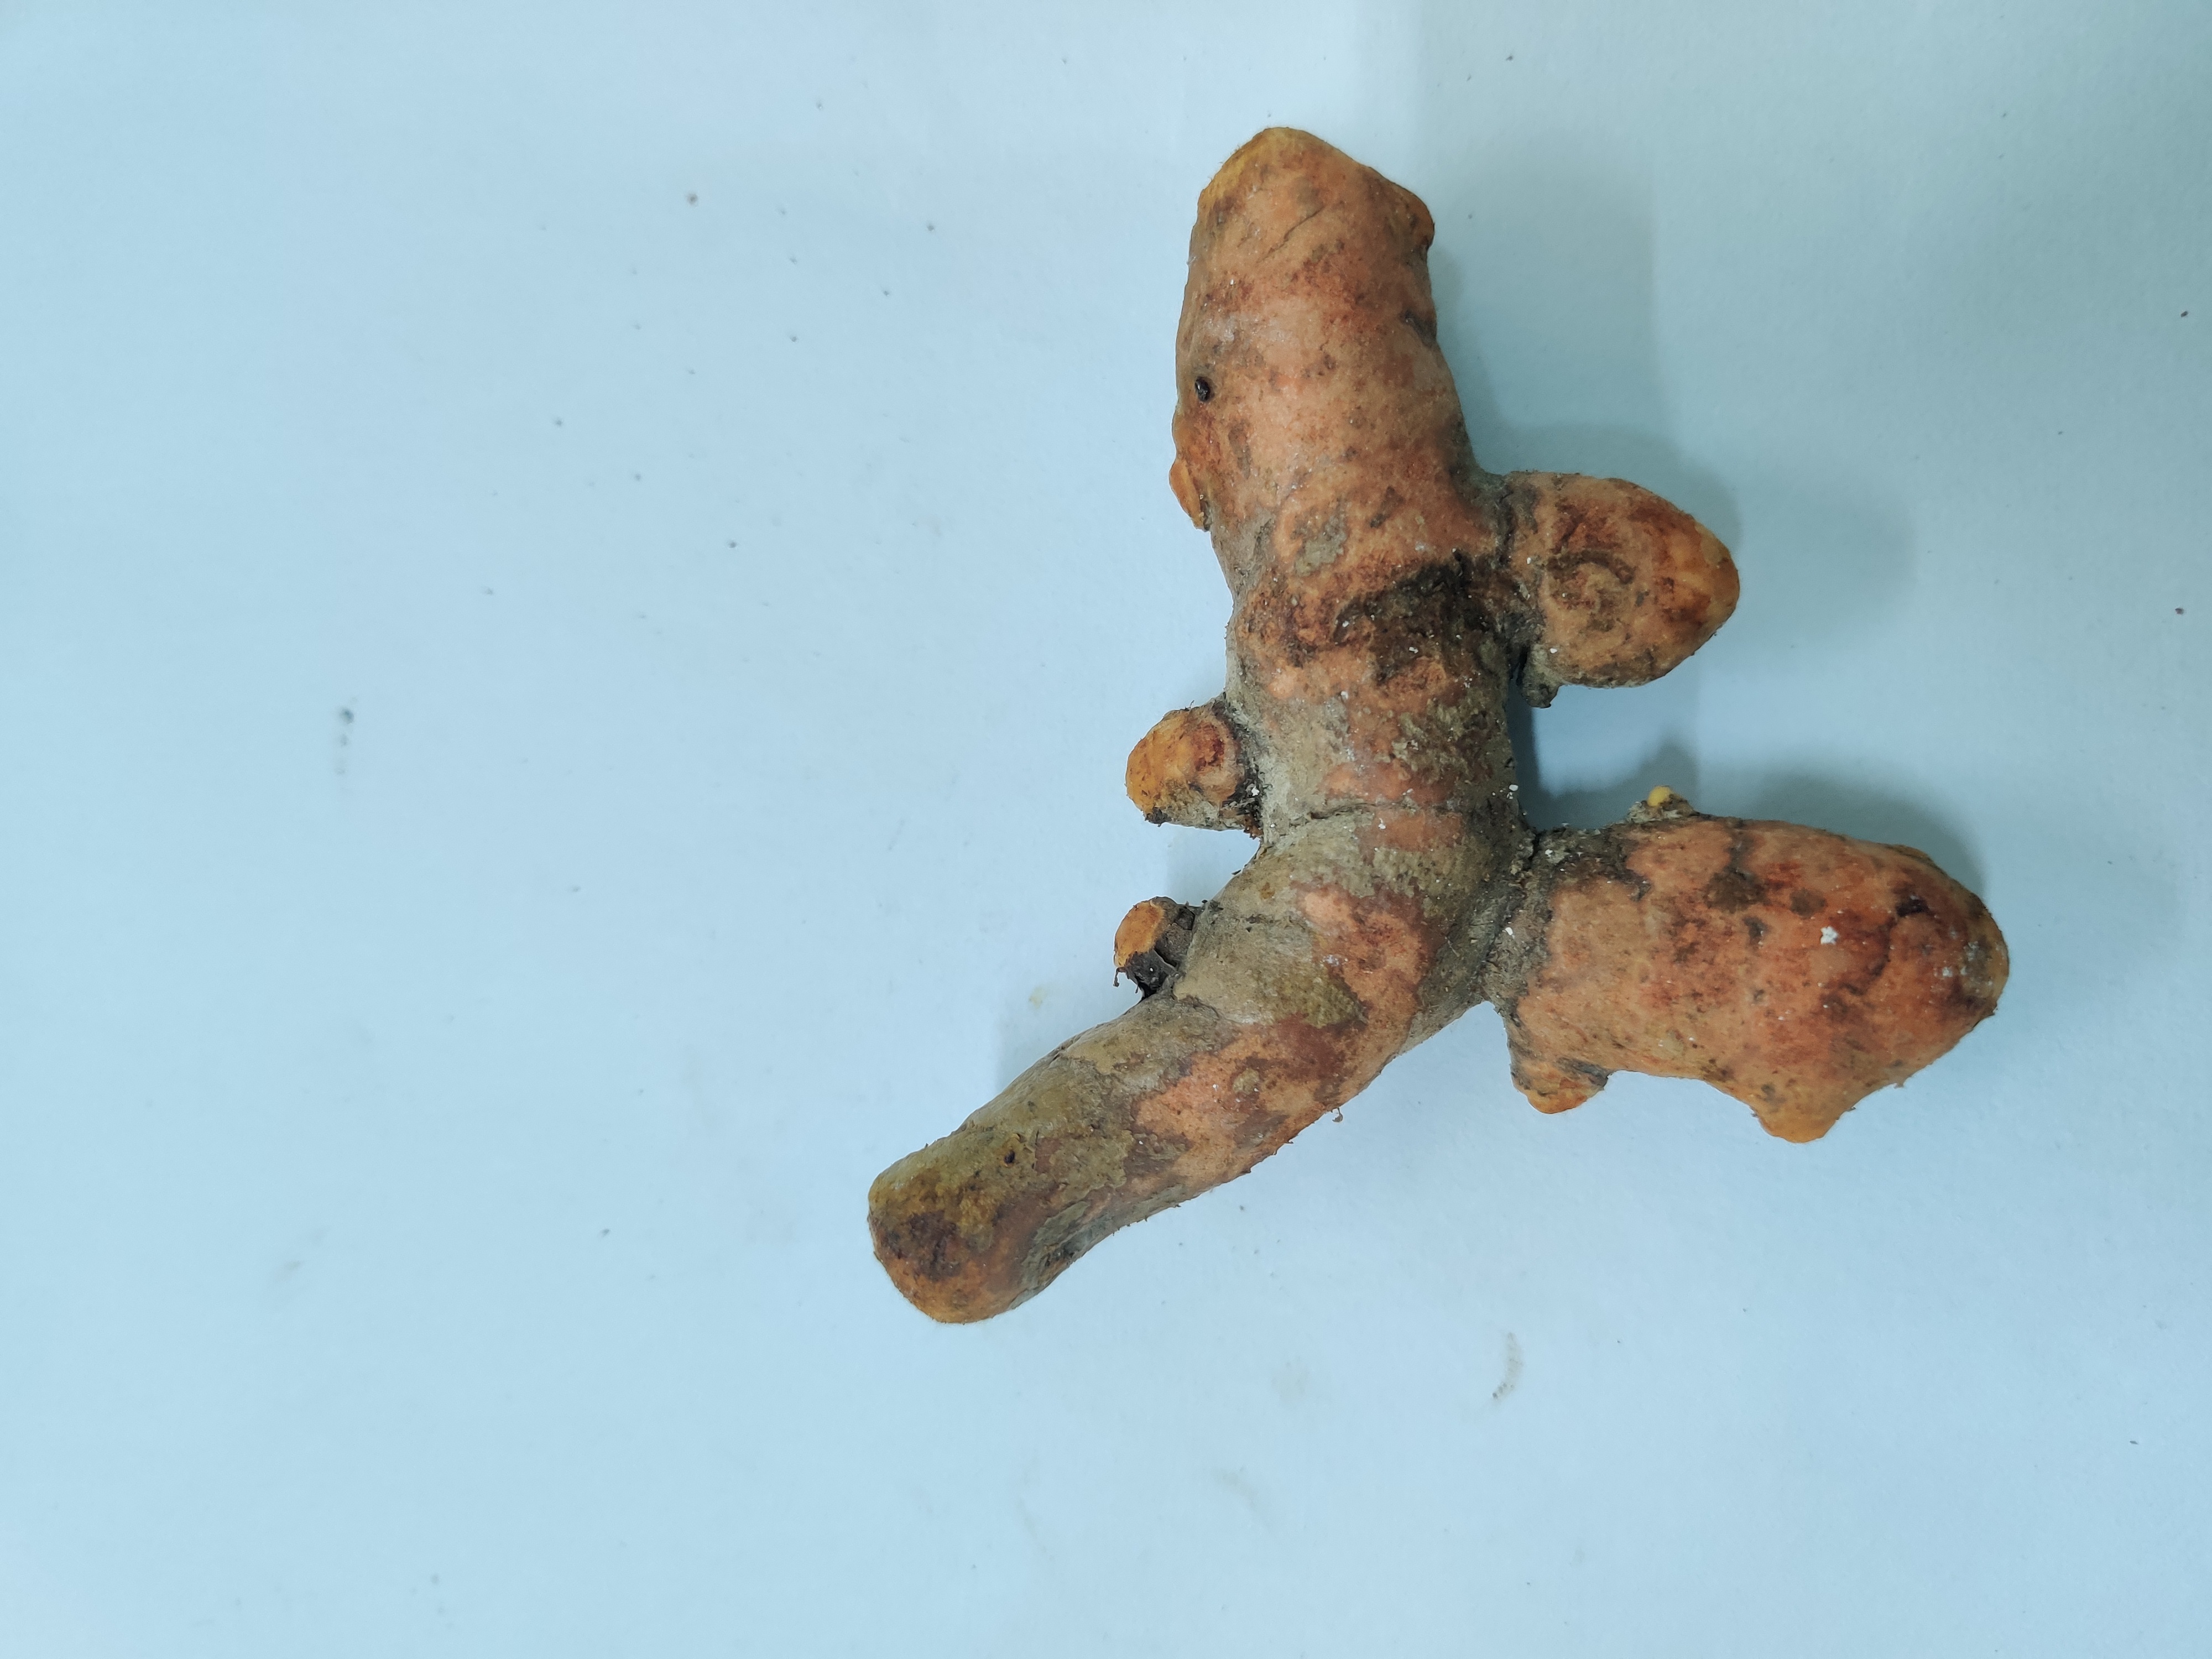
Crop: Turmeric
Condition: Damaged